Vladimir Tarasenko

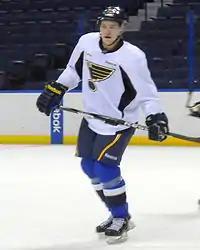
Tarasenko during team practice with the St. Louis Blues, January 2013

On 19 March 2014, towards the conclusion of the 2013–14 season, Tarasenko underwent successful surgery to repair a hand injury sustained in a 4–1 Blues win over the Nashville Predators. He was expected to miss the remainder of the regular season, but made a quick recovery, returning to play in the 2014 Stanley Cup playoffs where he scored four goals in the series against the Chicago Blackhawks.